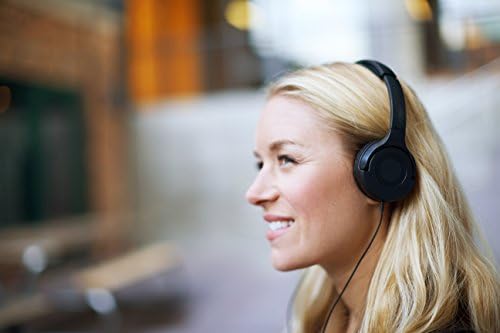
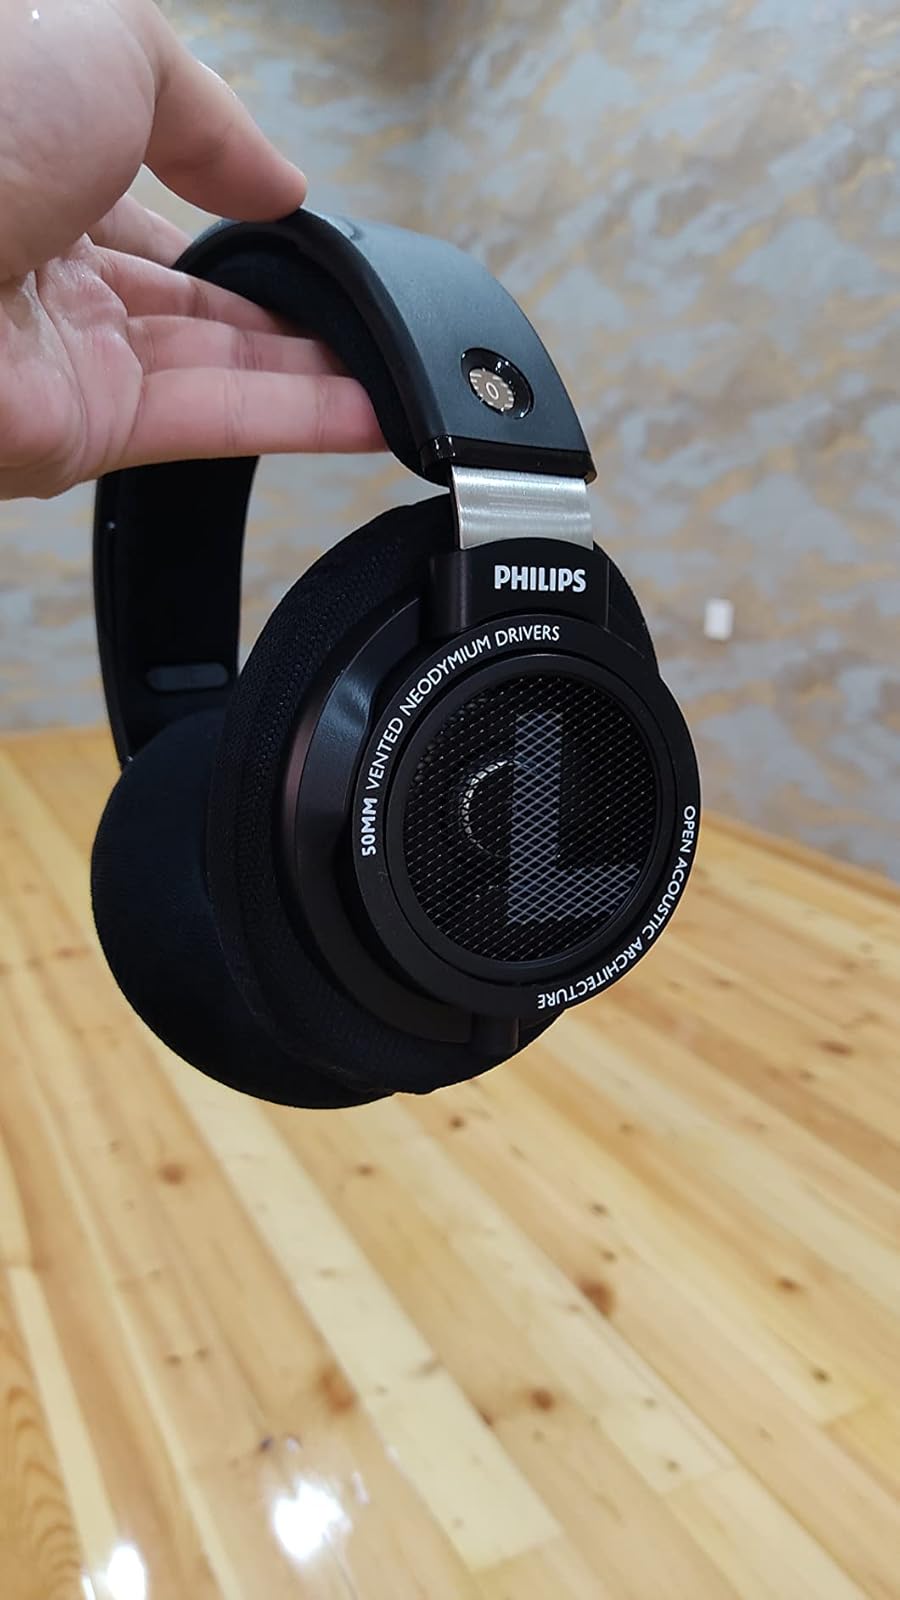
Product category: headphones
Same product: no